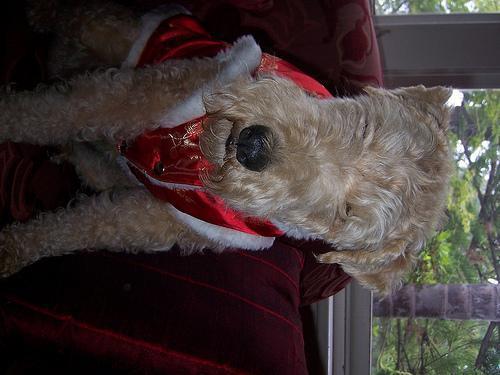
Lakeland_terrier